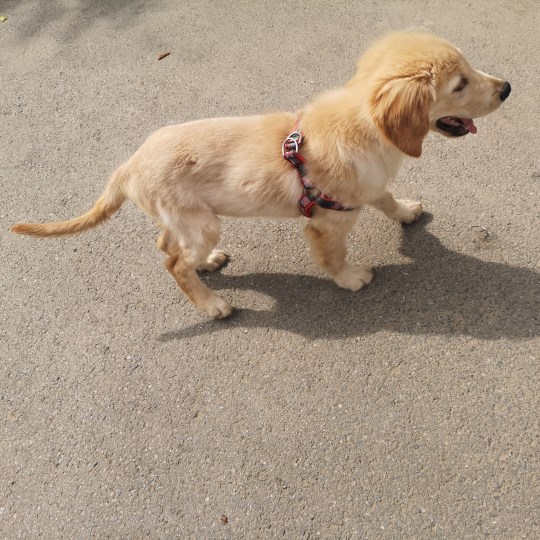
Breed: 5355-n000126-golden_retriever